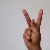
The image shows a hand gesture representing the letter 'K' in Indian Sign Language.